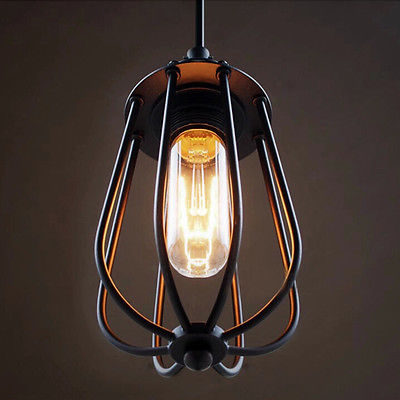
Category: lamp